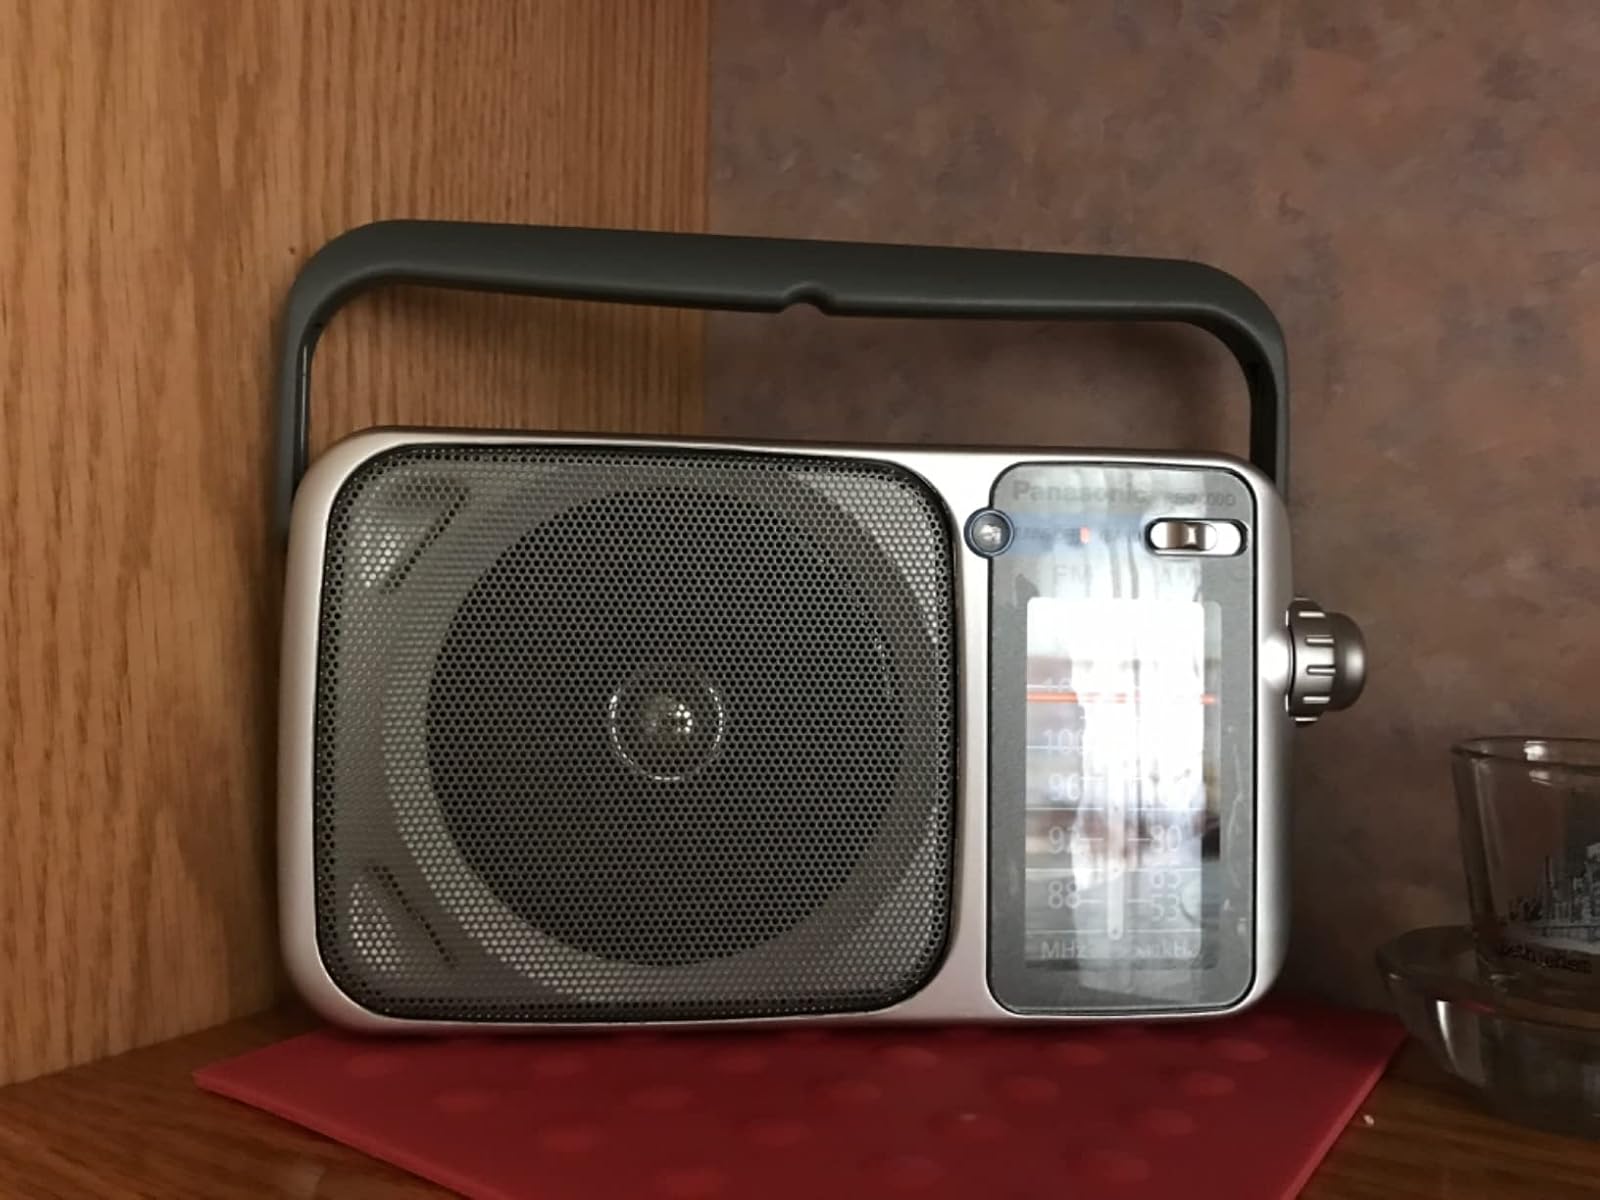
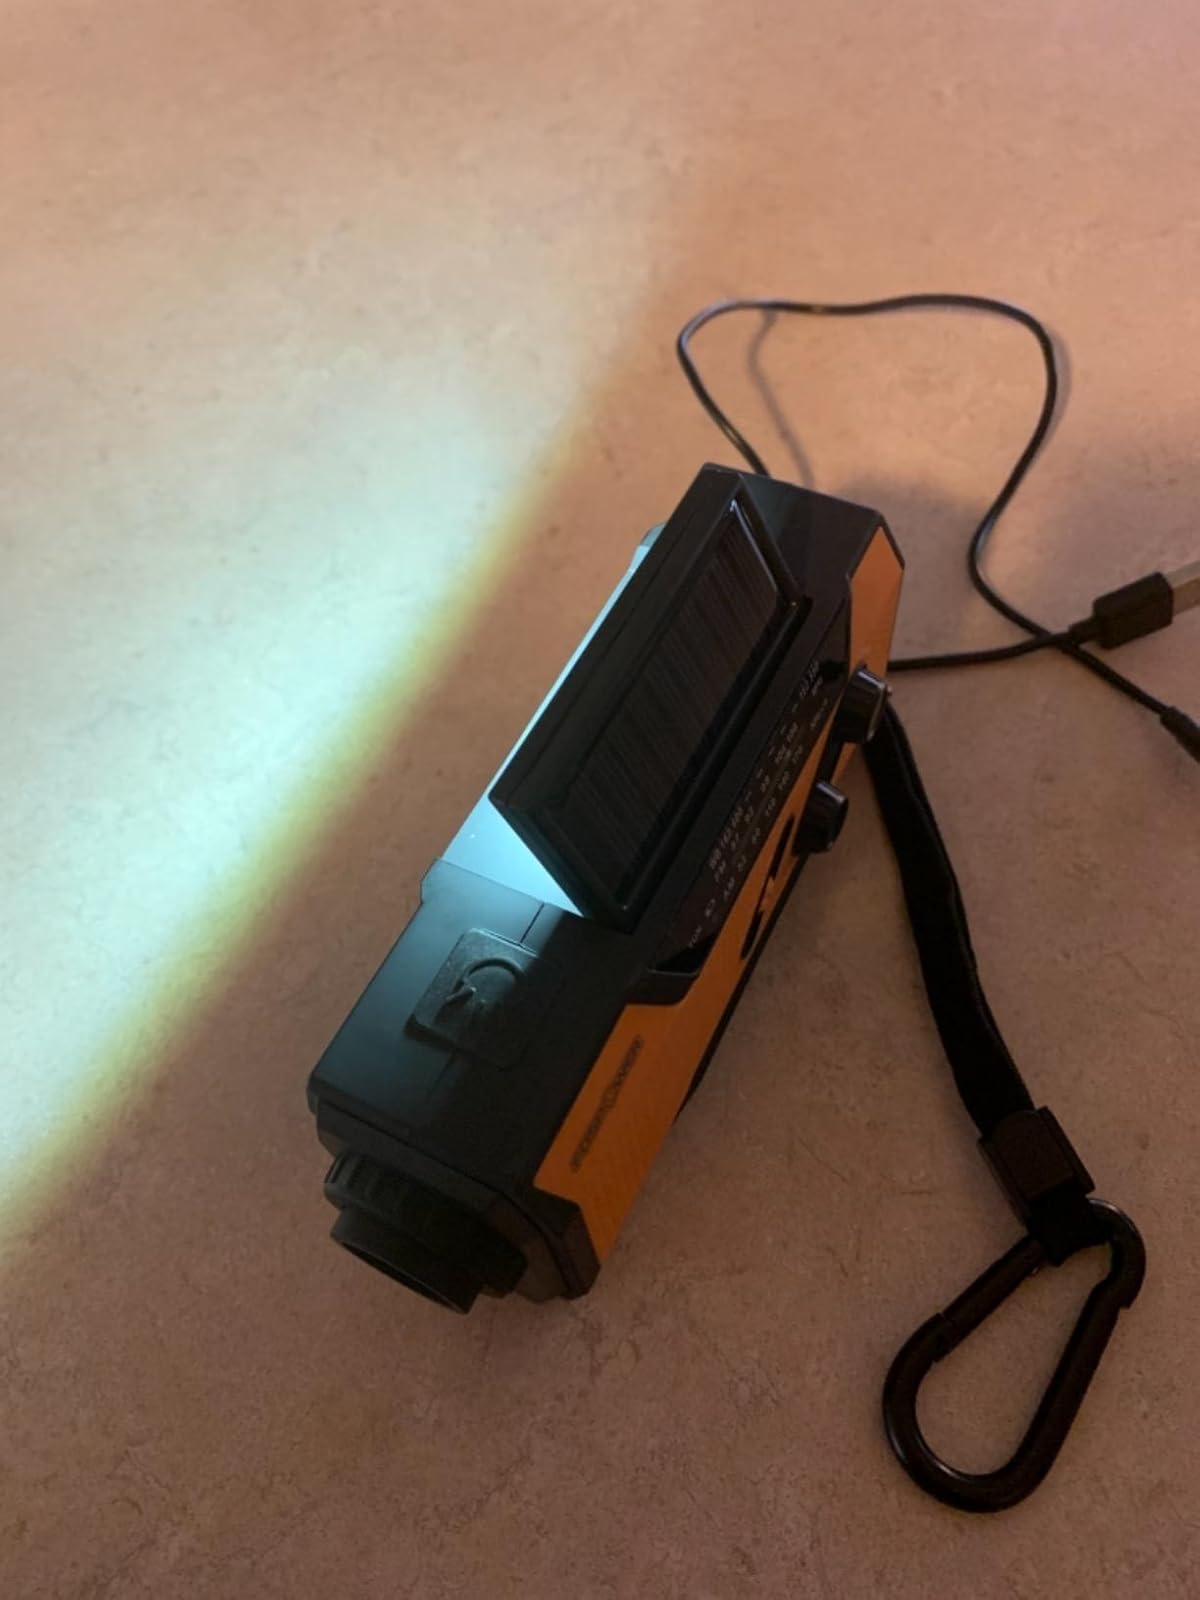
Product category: radio
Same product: no